Check Man

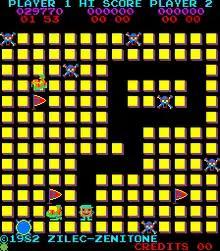

Check Man is an arcade video game released by Zilec-Zenitone in 1982. While being a fast-paced action game, there are puzzle elements to the gameplay. The game uses the Namco Galaxian arcade board. It was one of the first British video games to be successful in overseas markets, particularly Japan.